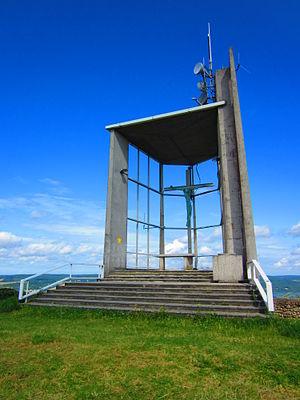
Chapelle lumieres Mousson
Mousson est une commune française située dans le département de Meurthe-et-Moselle en région Grand Est.